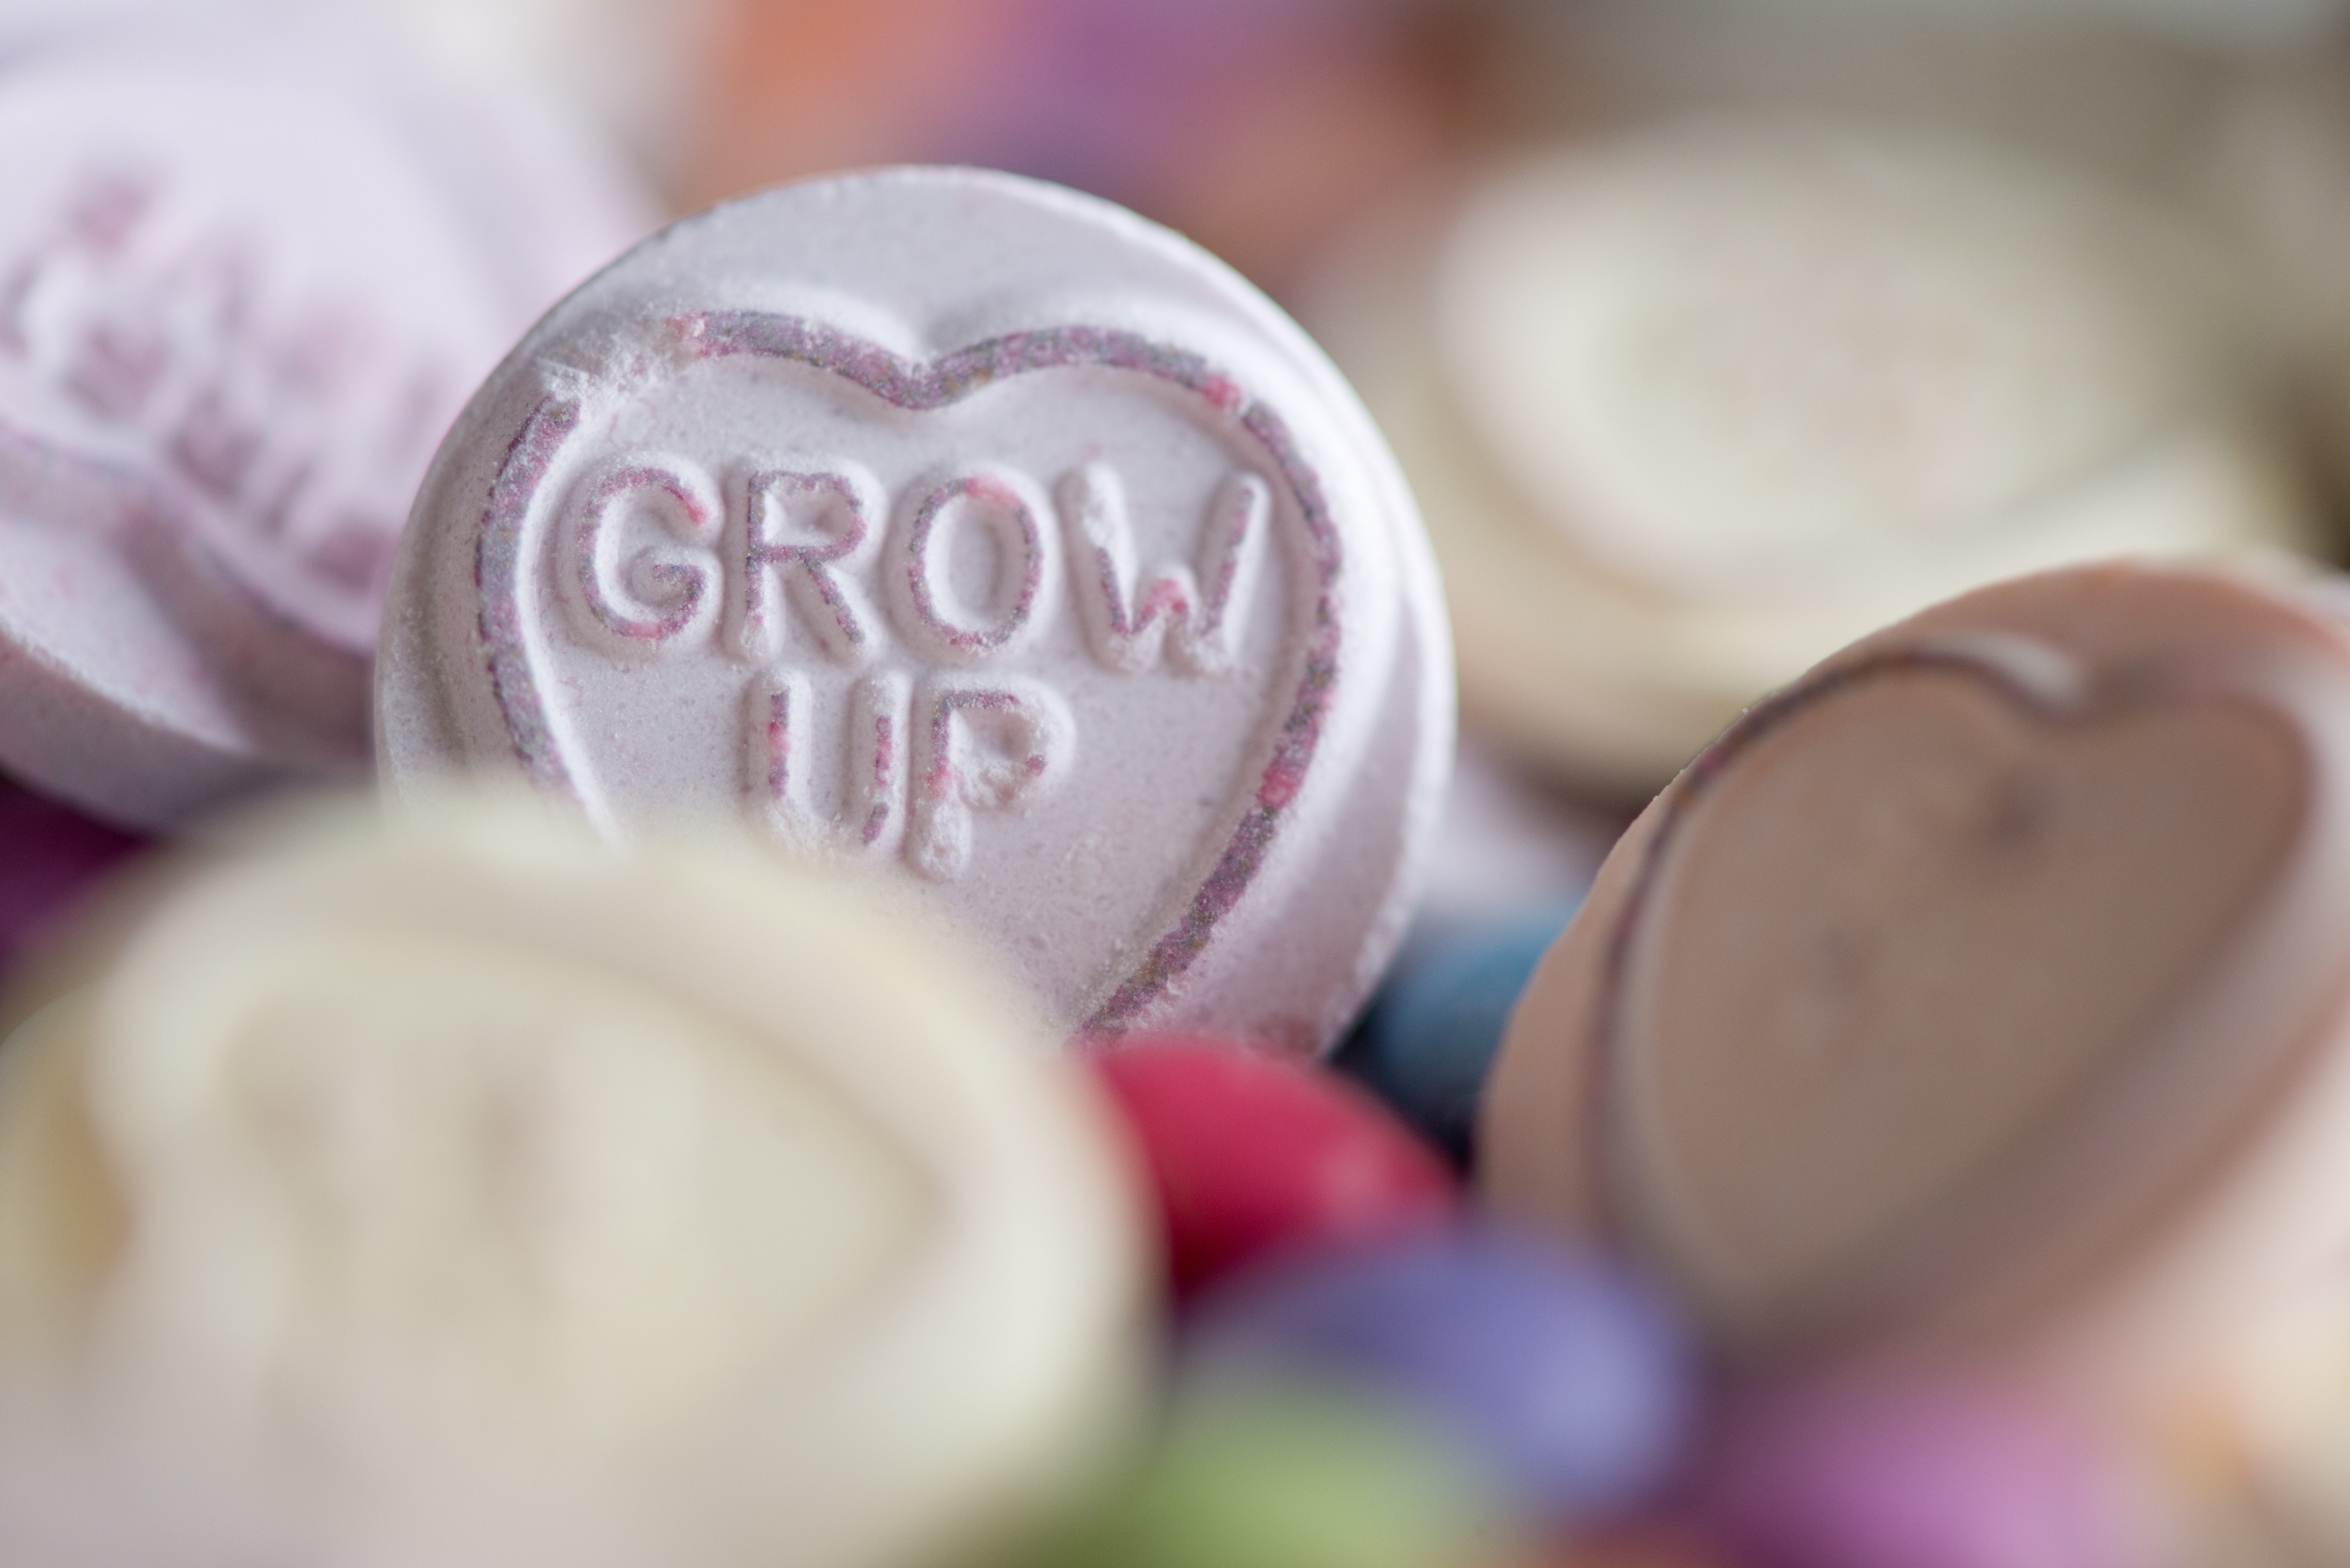
sweet, petal, celebration, sign, love, heart, decoration, food, symbol, color, romance, romantic, pink, dessert, lip, life, card, close up, human body, design, icing, decorative, eye, skin, beauty, day, organ, valentine, icon, shape, sweetness, flavor, invitation, grow up